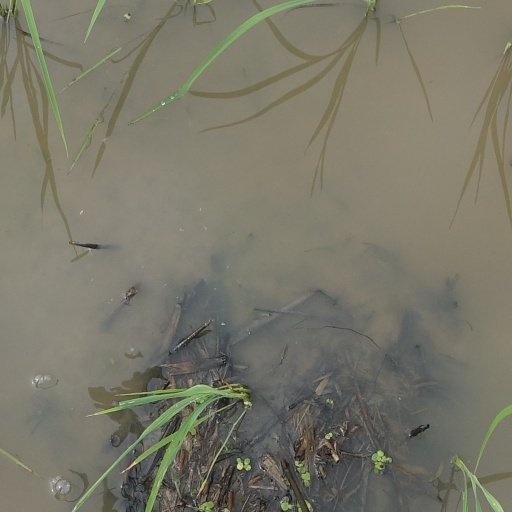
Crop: rice